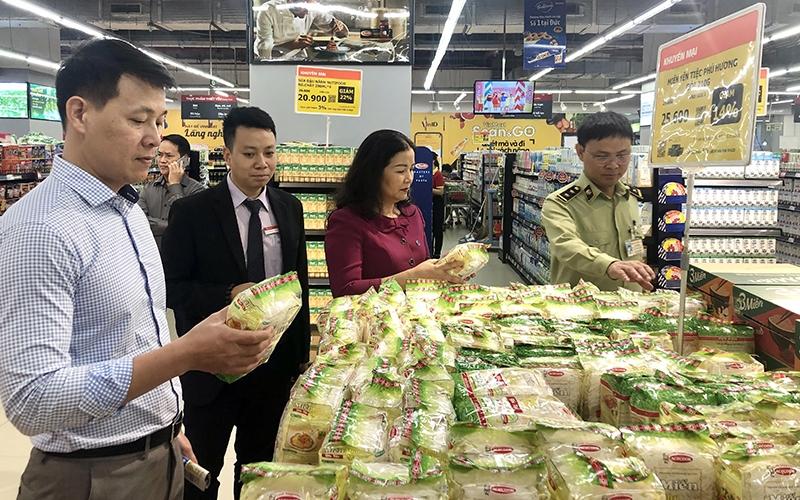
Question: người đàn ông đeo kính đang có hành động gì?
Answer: người đàn ông đeo kính đang với tay chuẩn bị lấy một gói hàng